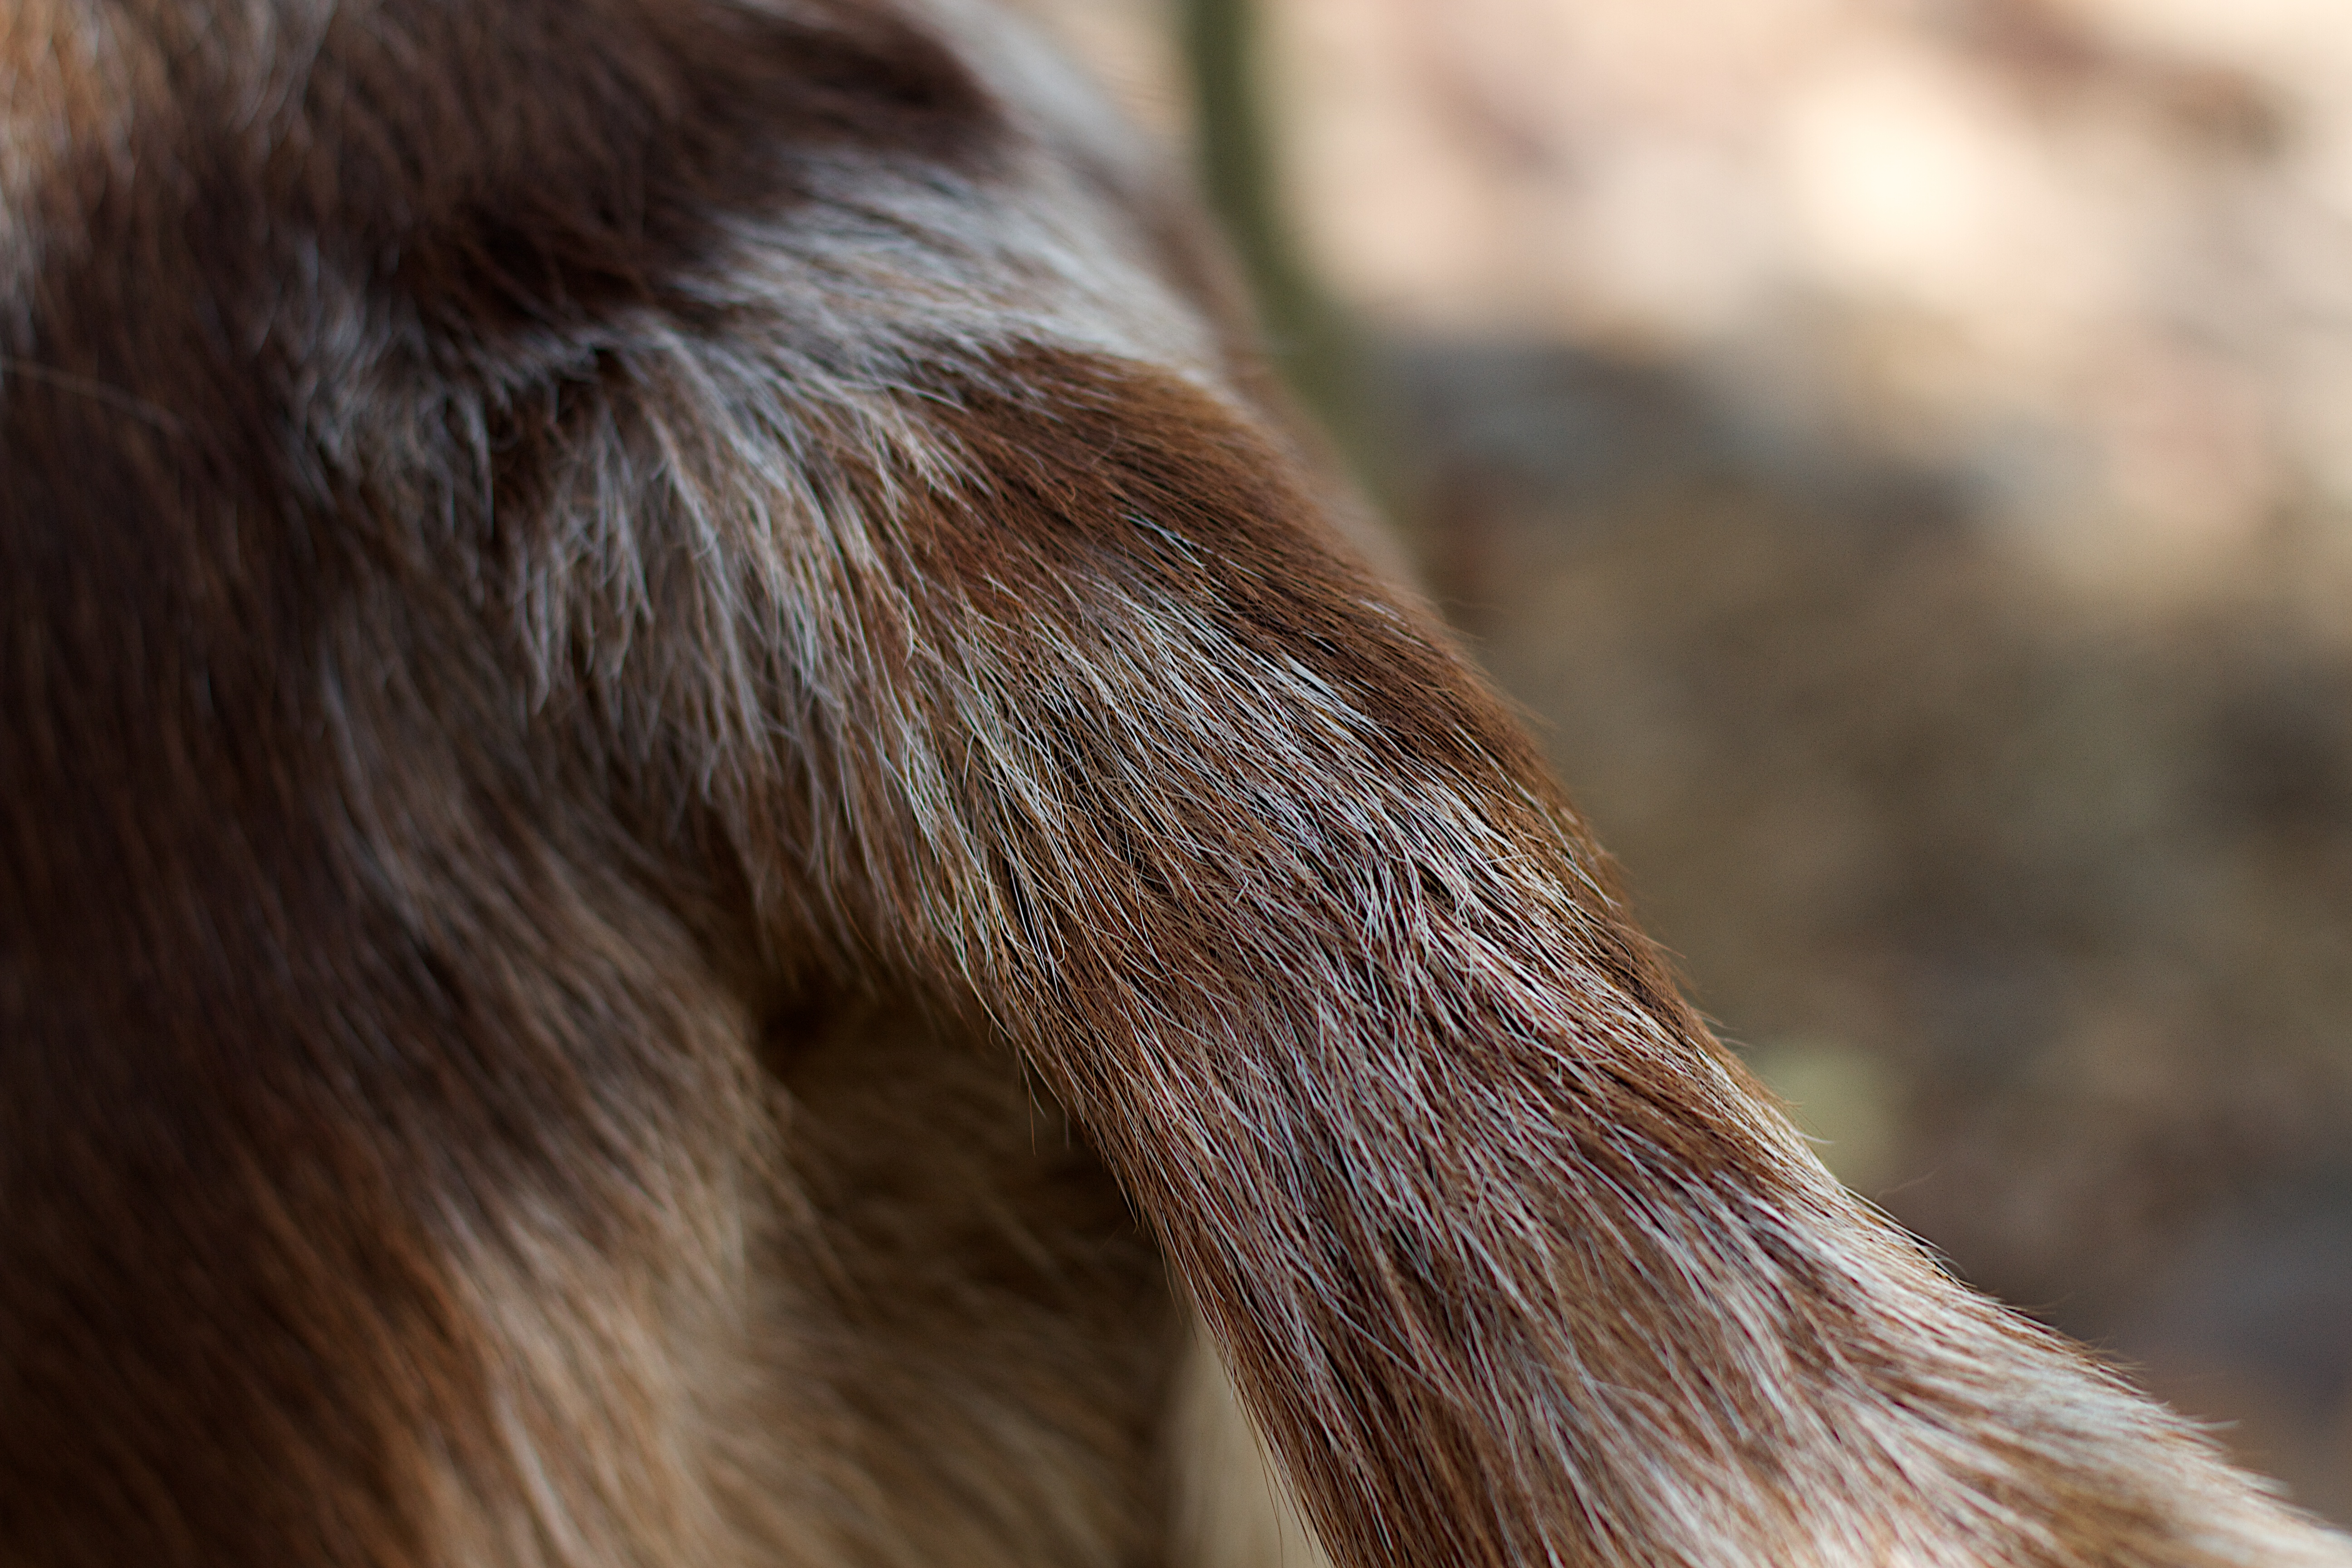
dog, wildlife, mammal, mane, fauna, close up, whiskers, vertebrate, felix